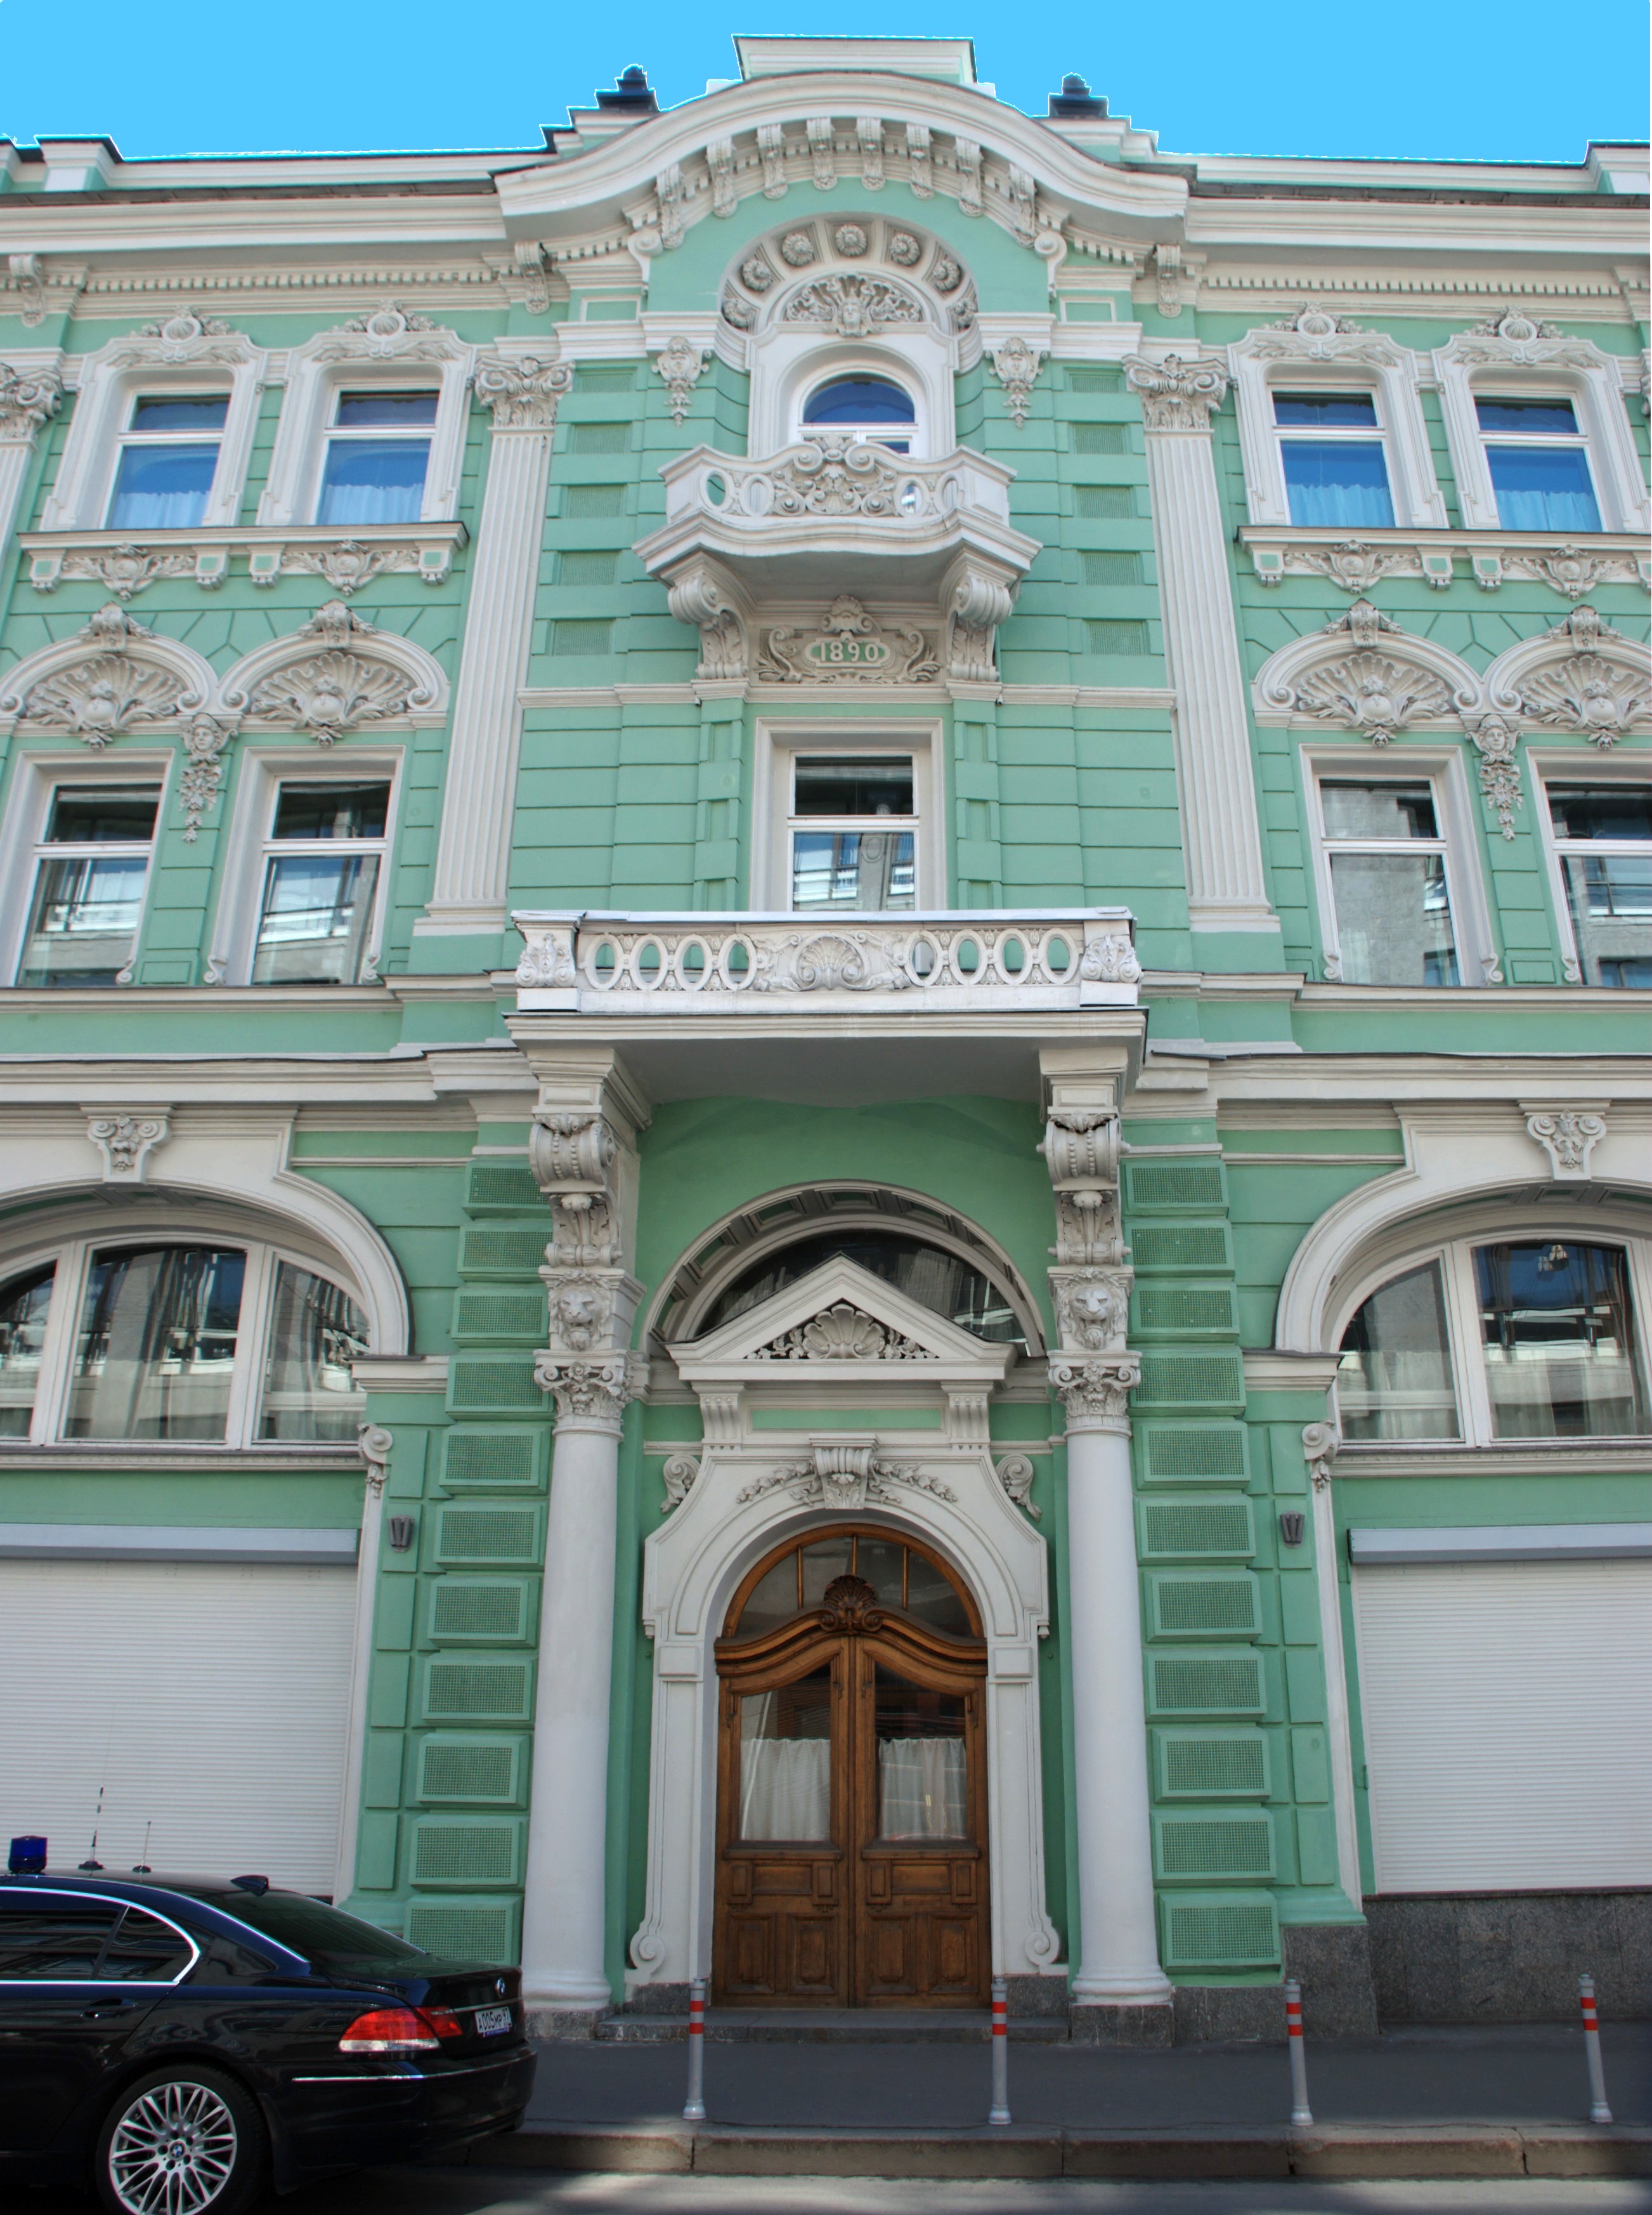
architecture, building, palace, city, cityscape, downtown, arch, landmark, facade, nikon, moscow, estate, russia, d80, cityscapes, moskau, nikond80, moscou, neighbourhood, urban area